Irish prose fiction

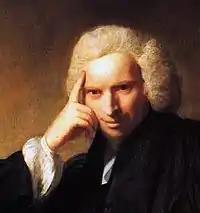
Laurence Sterne as painted by Joshua Reynolds

Irish was still Ireland's most important literary language in the eighteenth century, but little prose was produced. The emphasis, instead, was on poetry, with such prominent literary figures as the Munster writer Aogán Ó Rathaille.